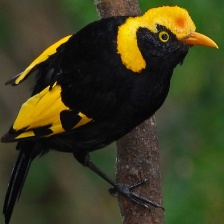
Species: REGENT BOWERBIRD
Scientific name: SERICULUS CHRYSOCEPHALUS